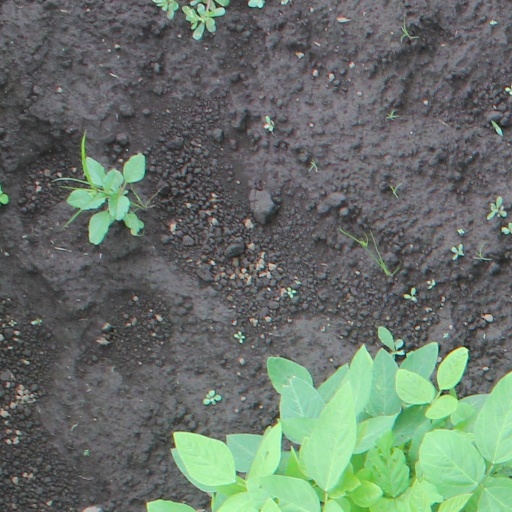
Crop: soybean